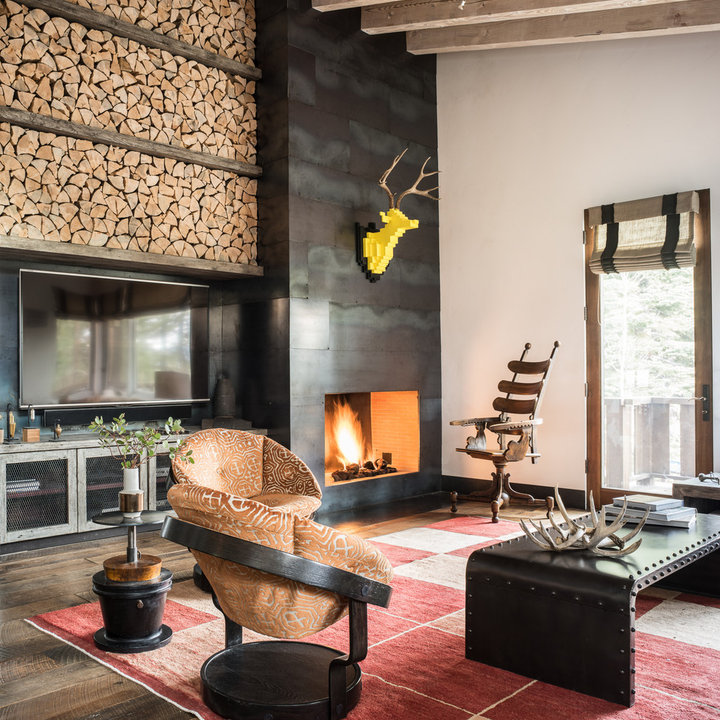
Style: Vintage